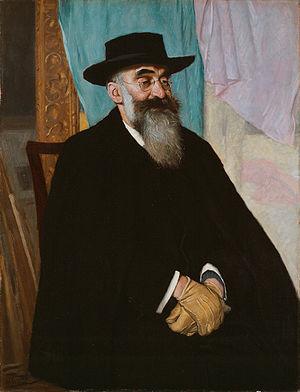
Le Musée des beaux-arts du Canada, situé à Ottawa, capitale du pays, est l'un des premiers musées du Canada.